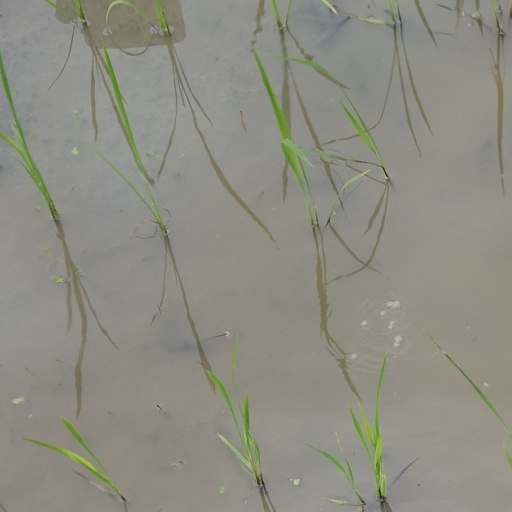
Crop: rice